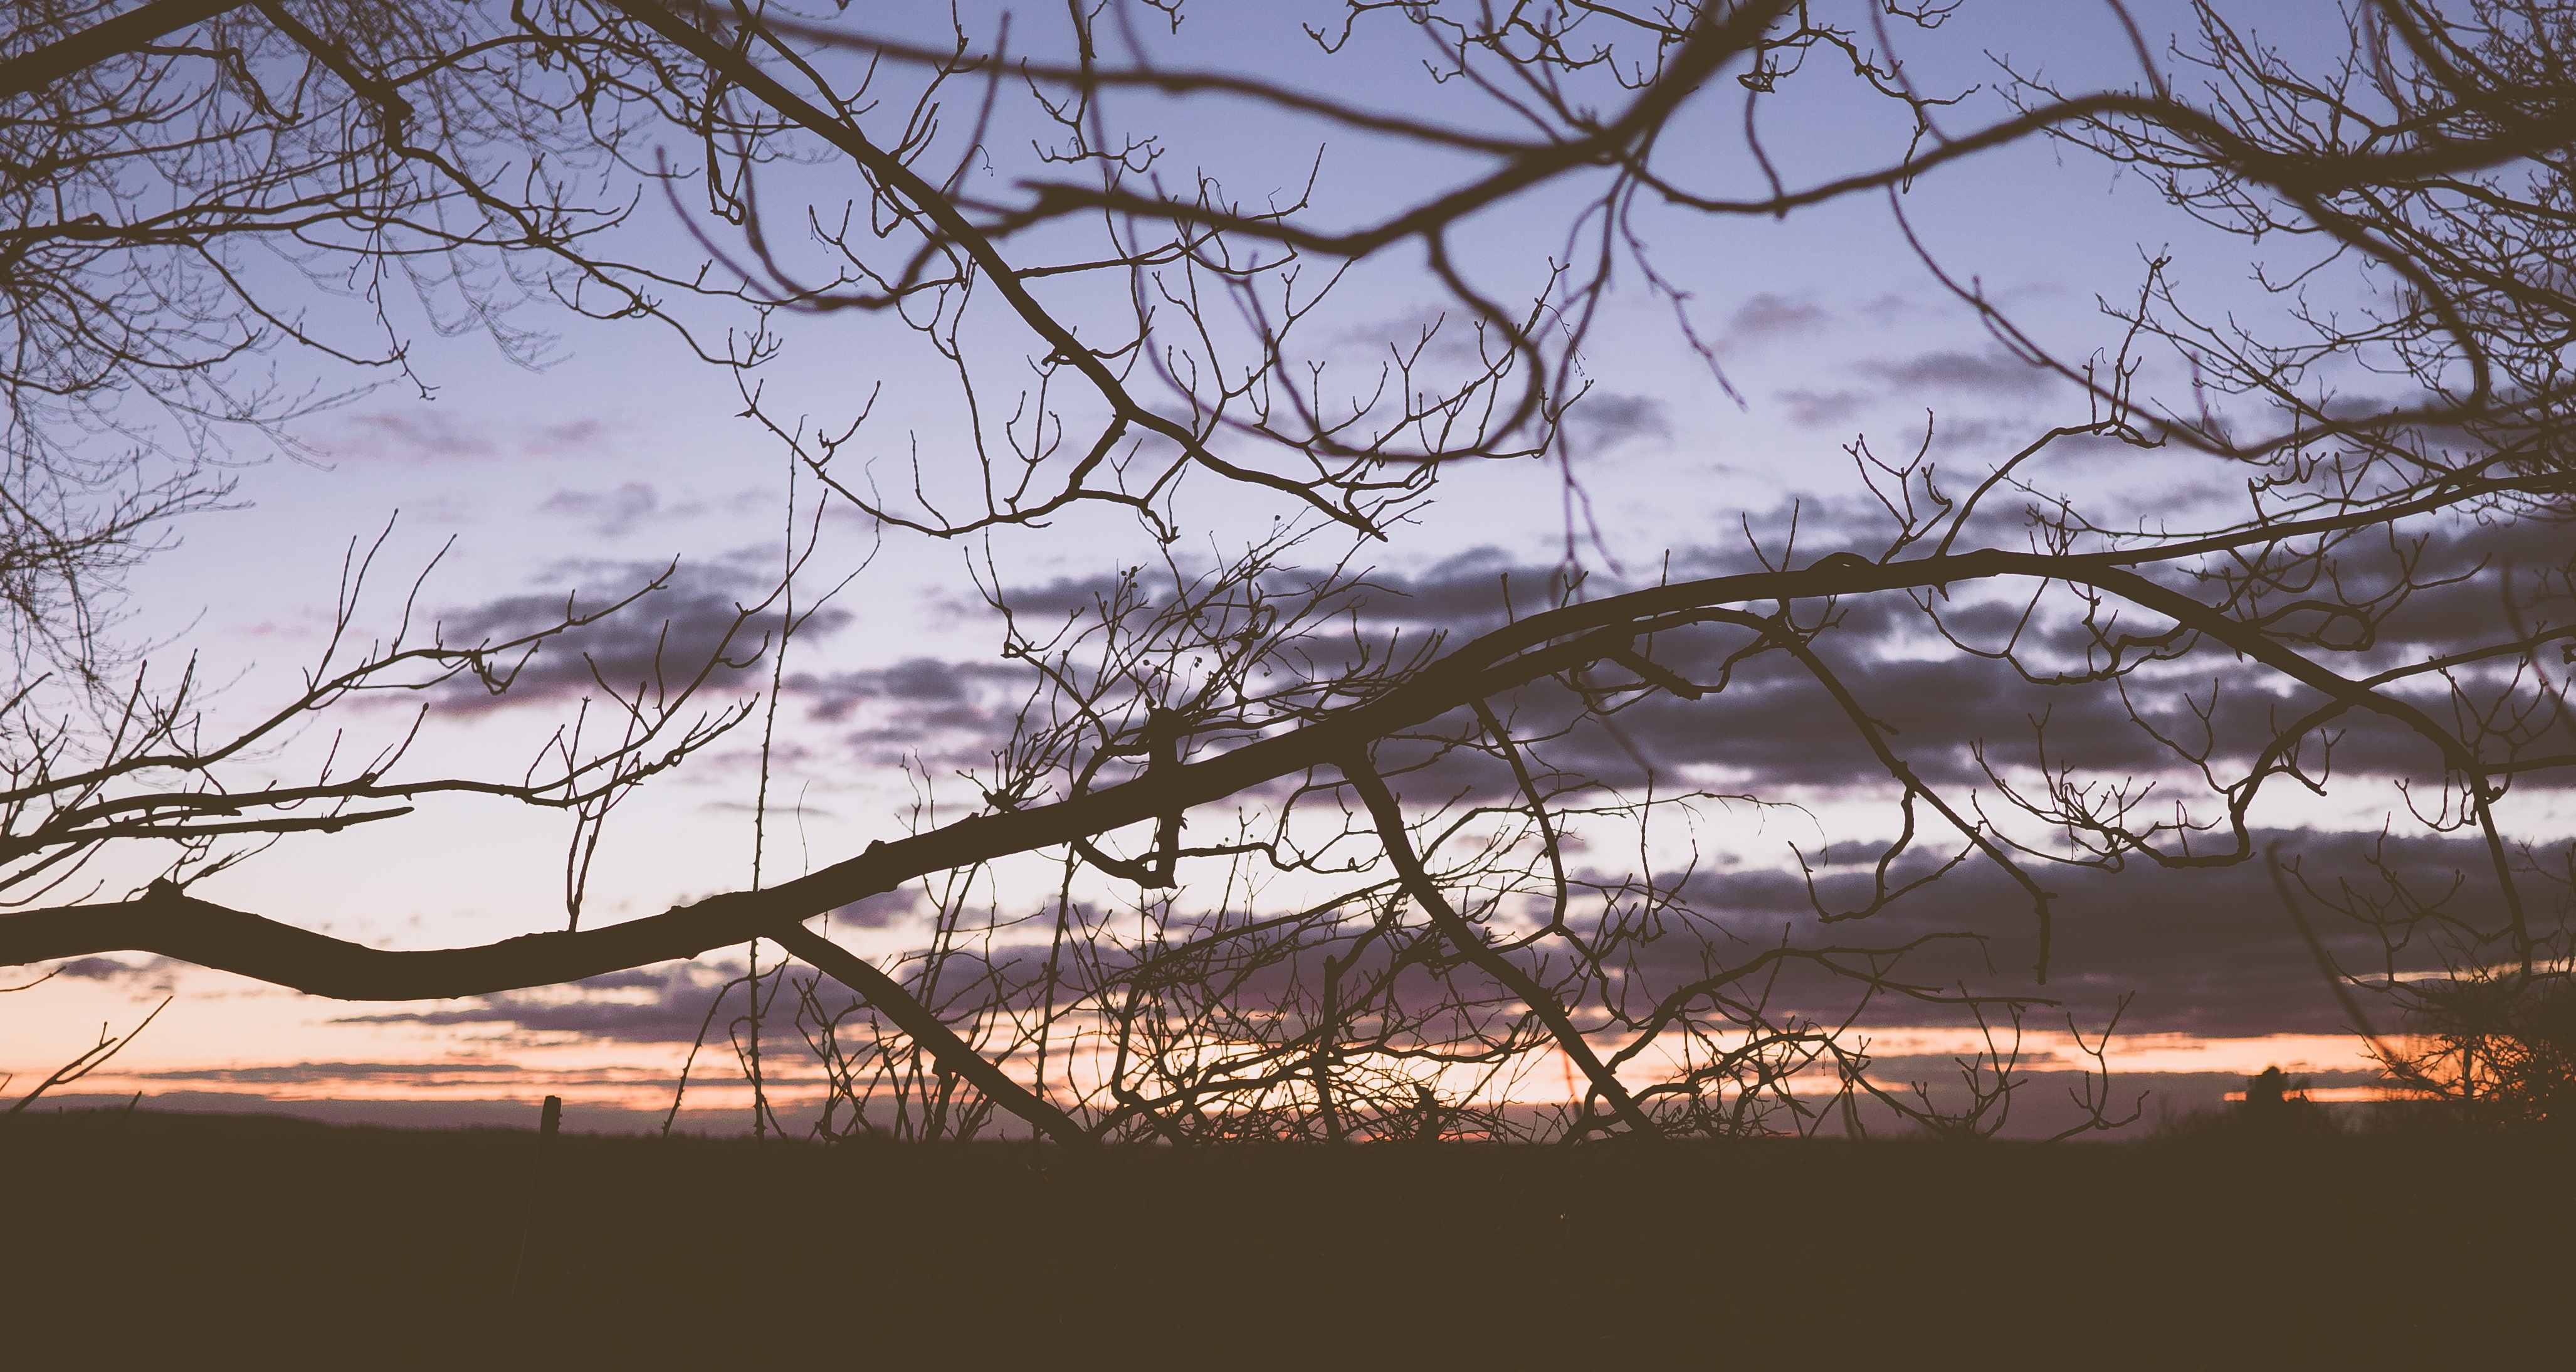
landscape, tree, nature, branch, cloud, plant, sky, sunset, sunlight, morning, dawn, dusk, evening, reflection, natural environment, atmospheric phenomenon, woody plant